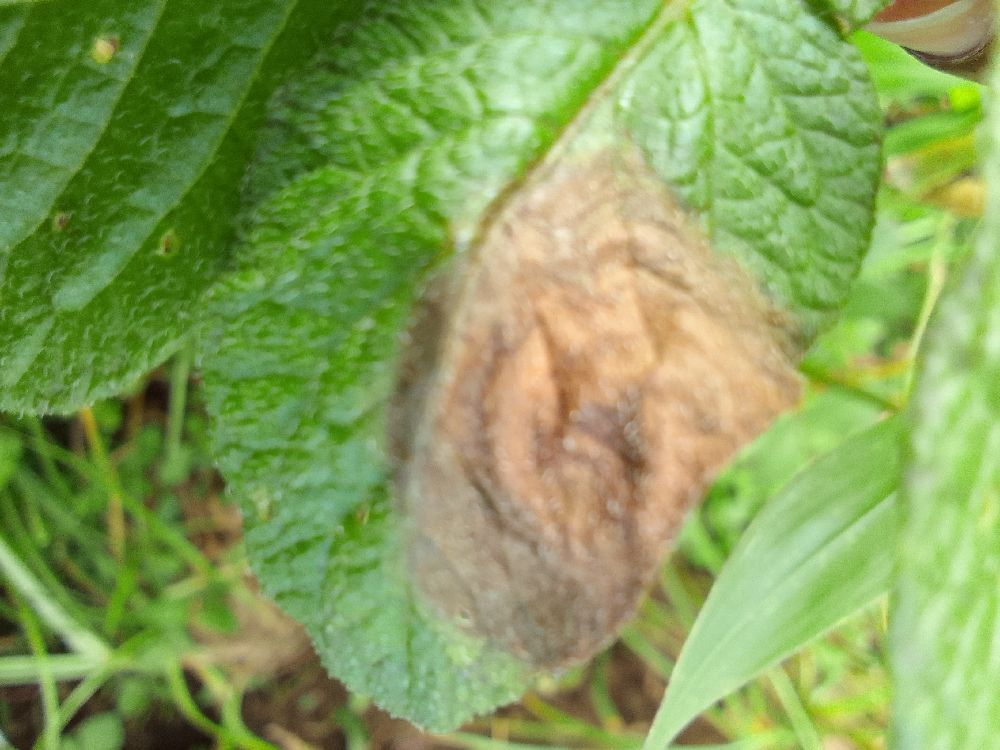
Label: Early blight